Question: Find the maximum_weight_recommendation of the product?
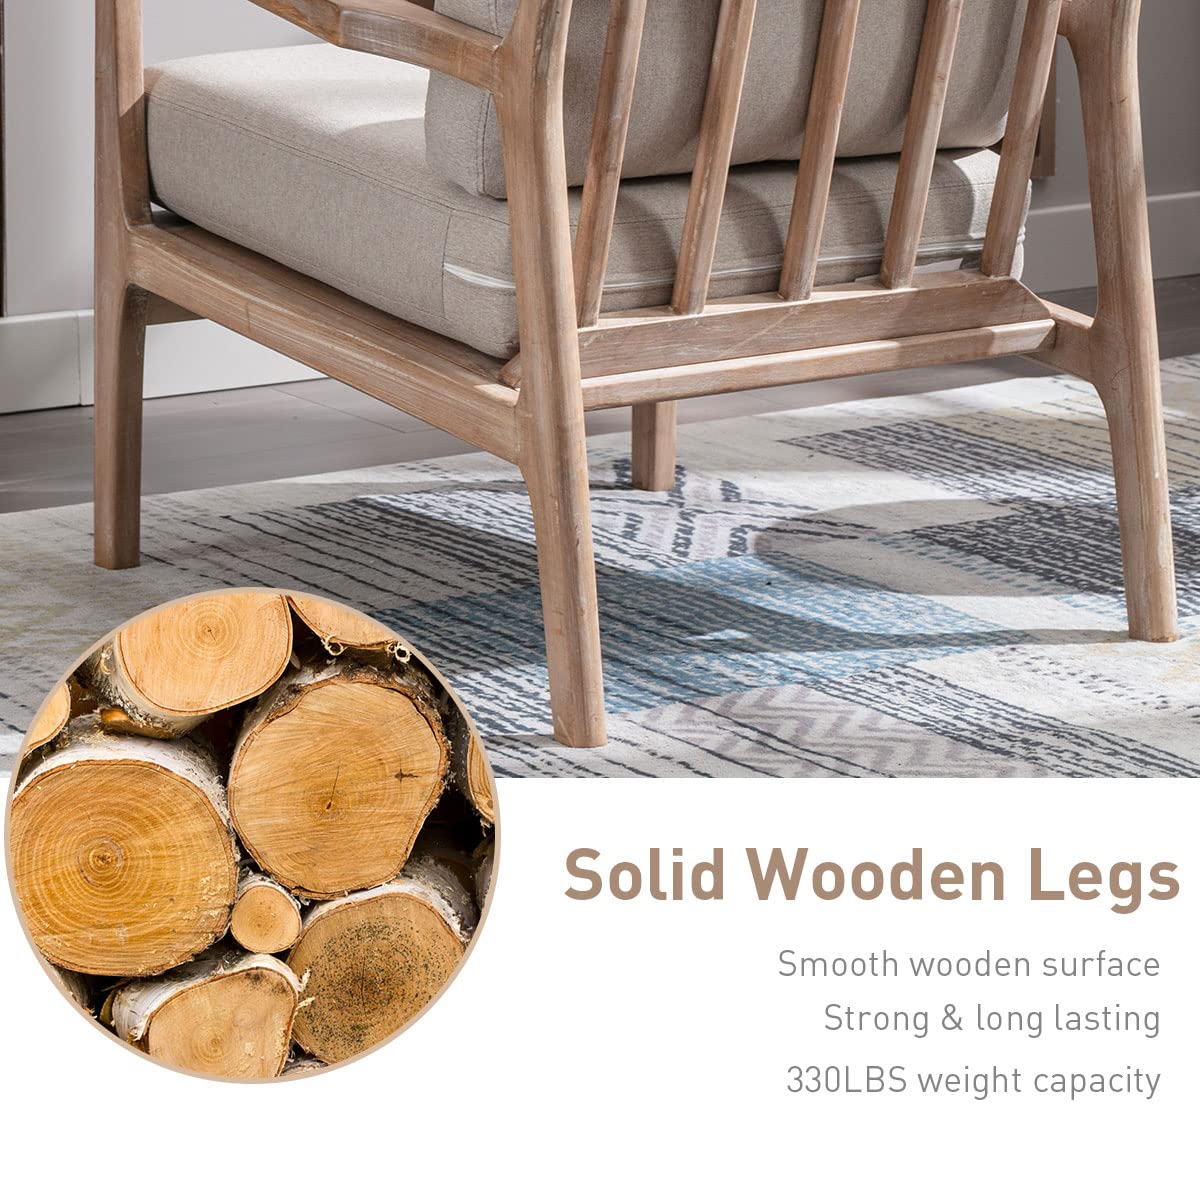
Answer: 330.0 pound